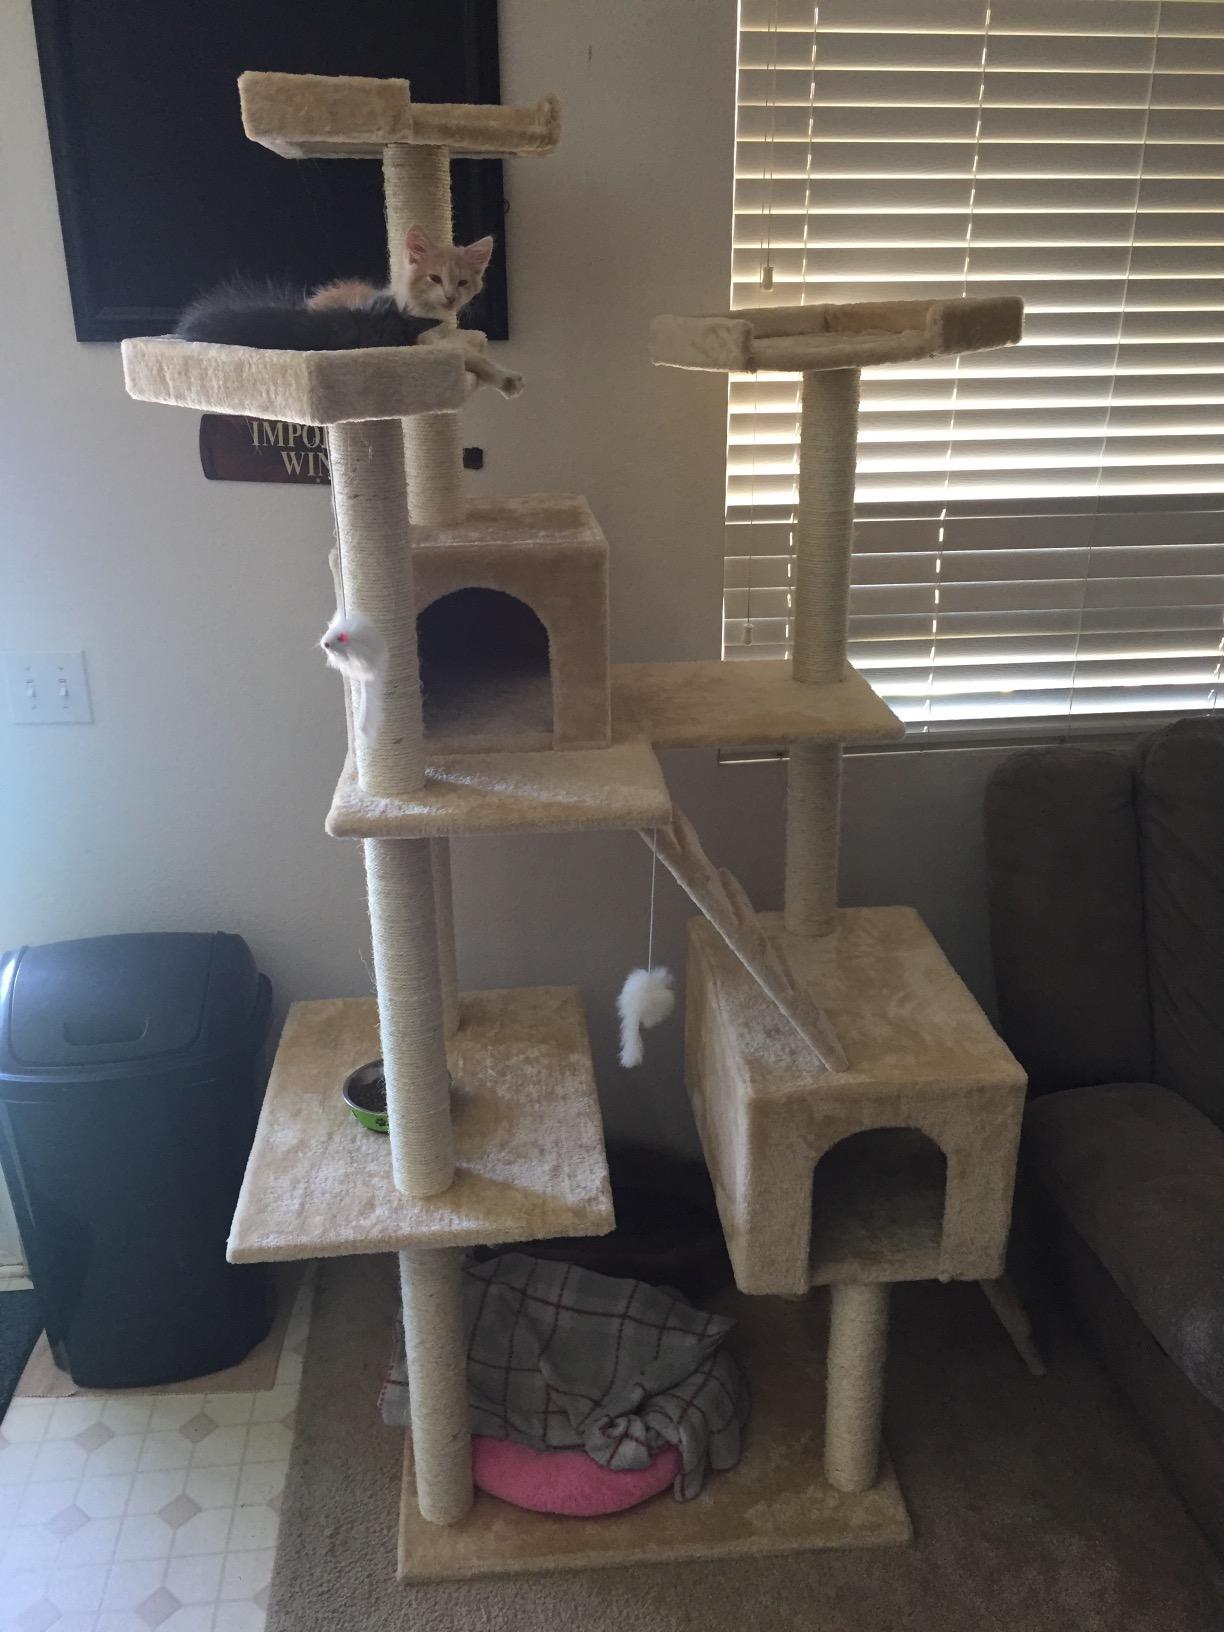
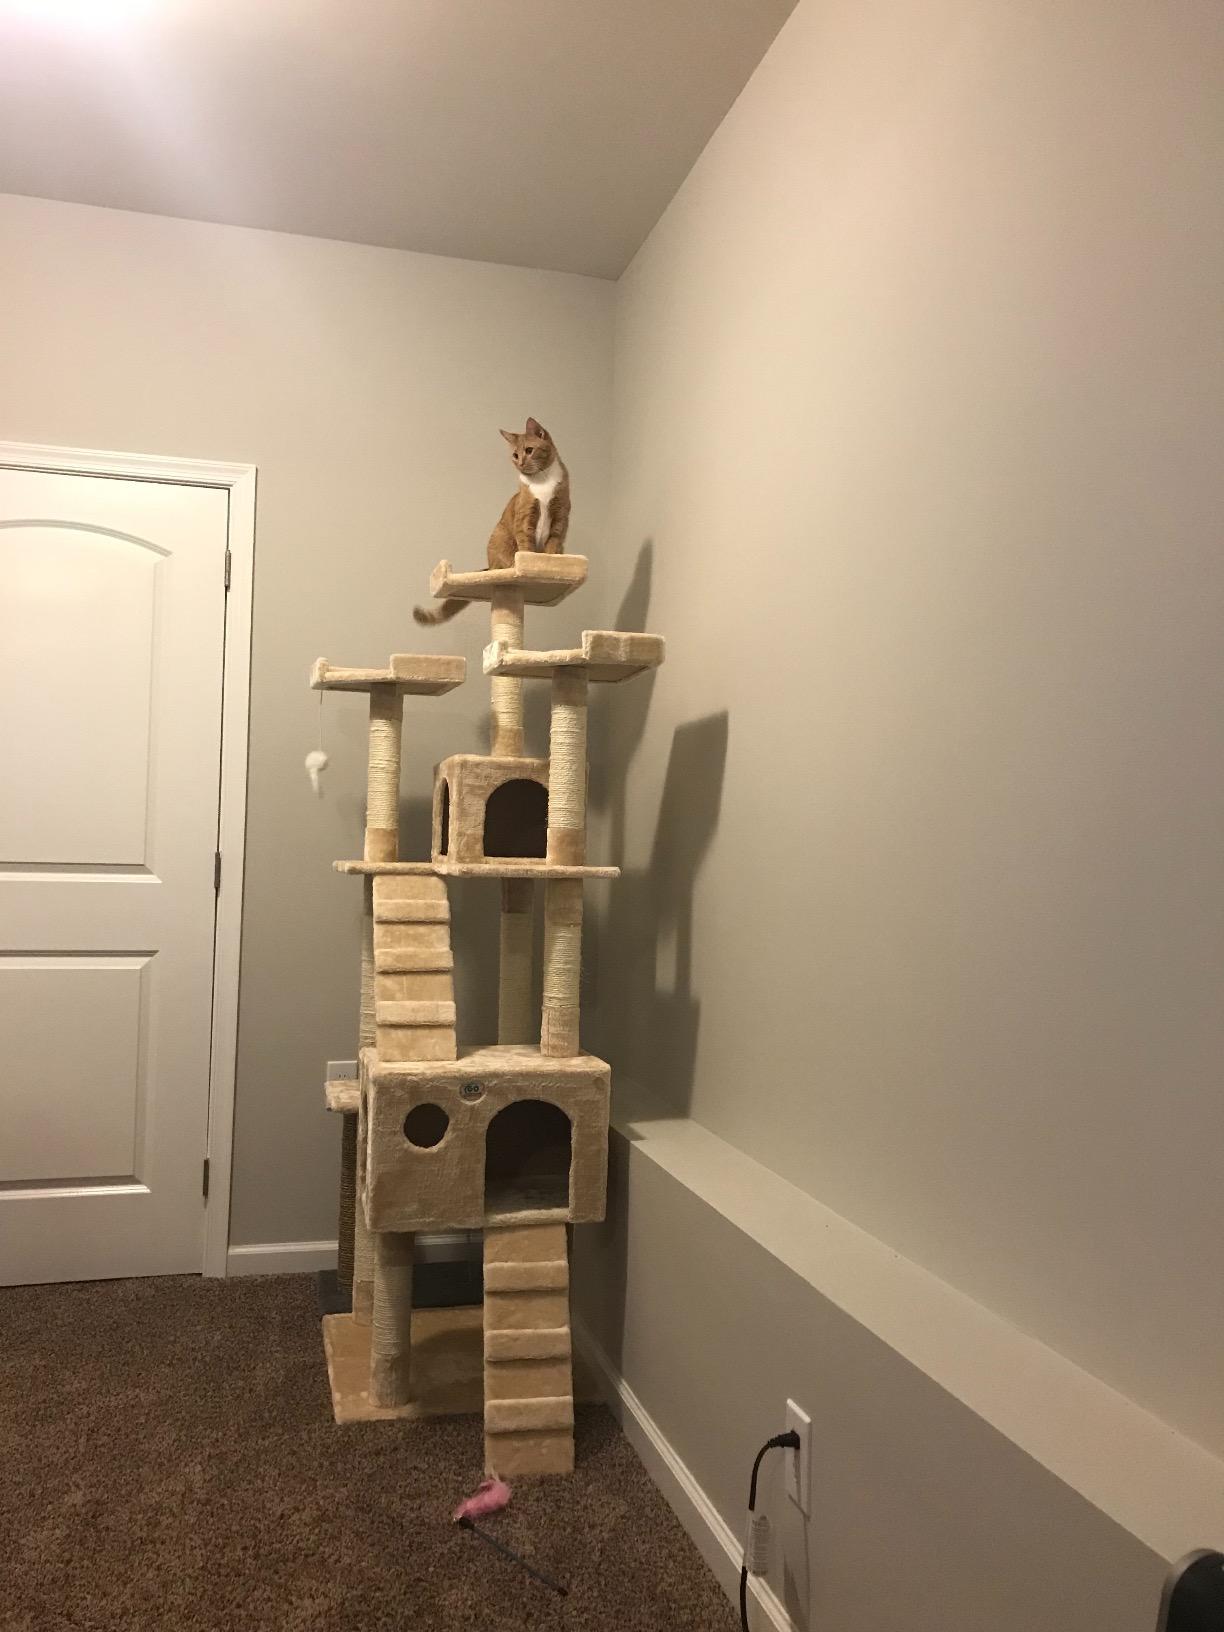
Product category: items_cat tree
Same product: yes